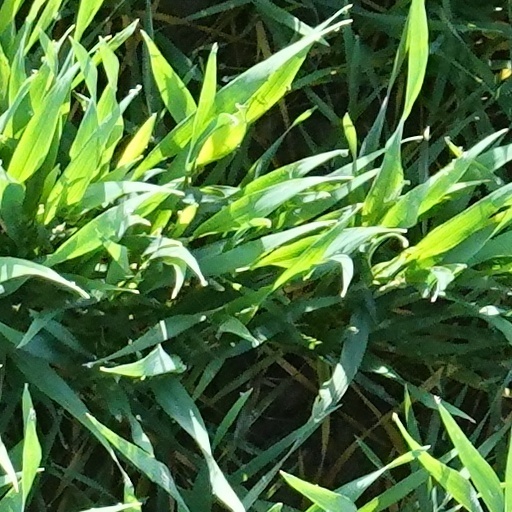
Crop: wheat